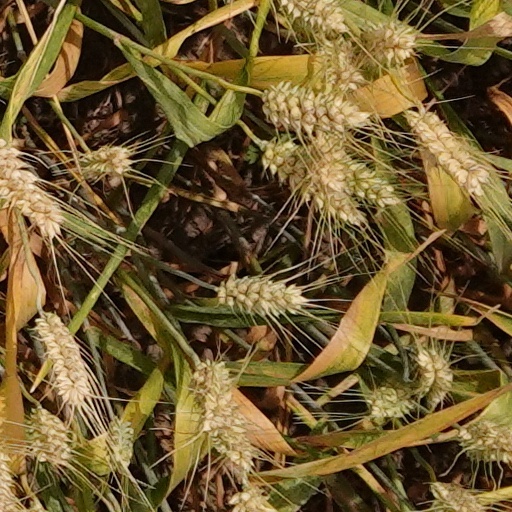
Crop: wheat